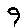
Label: 9